Jon Moxley

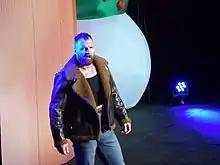
Ambrose sporting his new look in December 2018

On the July 10 episode of "Raw", Seth Rollins saved Ambrose from an attack by The Miz and The Miztourage. After Rollins failed to gain Ambrose's trust for several weeks, the two argued in the ring on the August 14 episode of "Raw" and eventually brawled with each other before fighting off Cesaro and Sheamus and reuniting the team. At SummerSlam on August 20, Ambrose and Rollins defeated Cesaro and Sheamus to win the WWE Raw Tag Team Championship, making Ambrose both a Triple Crown and Grand Slam champion in the process. Ambrose and Rollins successfully defended the titles against Cesaro and Sheamus at No Mercy, after Ambrose pinned Sheamus.